Thangam Philip

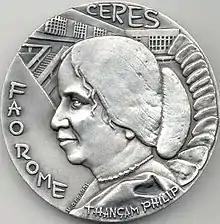
FAO CERES Philip Silver Obverse

Philip was a fellow of the Hotel Catering and Institutional Management Association, UK as well as the Cookery and Food Association, UK and served as a member of the Royal Society for Public Health, UK. The Food and Agriculture Organization selected her in 1975 to be honoured with the portrayal on the FAO Ceres Medal, a commemorative medal issued with the recipient's image. The next year, she received the civilian honour of Padma Shri from the Government of India. The Government of France awarded her the Knighthood of the Order of "Cordon Bleu Du Sant Esprit" in 1982. Four years later, she retired from IHM after which she was made the principal emeritus of the college. She was also a recipient of the "Firestone Award" from the Indian Association of Occupational Health.